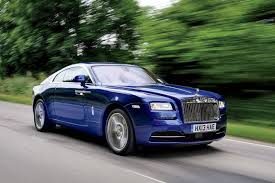
Label: noambulance